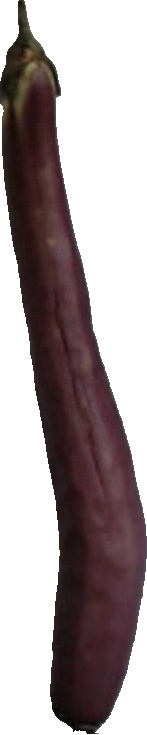
Label: eggplant_long_1